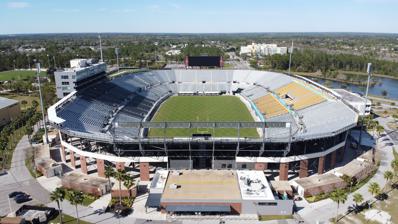
Building: FBC Mortgage Stadium
Country: United States of America
Year built: 2007
American football stadium located near Orlando, Florida "Bounce House" redirects here. For the play structure, see Inflatable castle . FBC Mortgage Stadium " The Bounce House " The stadium in 2020 FBC Mortgage Stadium Location in Florida Show map of Florida FBC Mortgage Stadium Location in the United States Show map of the United States Former names Bright House Networks Stadium (2007–2017) Spectrum Stadium (2017–2020) Bounce House (2007–Present) Location 4465 Knights Victory Way Orlando, Florida 32816 United States Coordinates 28°36′33″N 81°11′33″W / 28.6091°N 81.1924°W / 28.6091; -81.1924 Public transit UCF Transit Center, Owner University of Central Florida Executive suites 24 Capacity 44,206 (2014–present) 45,323 (2007–2009) Record attendance 48,453 (2009) Surface Tifway 419 Bermuda Scoreboard 114 feet (35 m) x 36 feet (11 m) Construction Broke ground March 22, 2006 ; 18 years ago ( 2006-03-22 ) Opened September 15, 2007 ; 17 years ago ( 2007-09-15 ) Renovated 2014–15, 2017 Construction cost $55 million ($83.1 million in 2023 dollars ) Architect 360 Architecture General contractor Wharton-Smith Tenants UCF Knights ( NCAA ) (2007–present) Florida Cup (2017–2018) Orlando Apollos ( AAF ) (2019) Hula Bowl (2022–present) Cure Bowl (2023) FBC Mortgage Stadium (also known as the Bounce House , formerly known as Bright House Networks Stadium and Spectrum Stadium ) is an American football stadium located near Orlando in Orange County, Florida , United States, on the main campus of the University of Central Florida . It is the home field of the UCF Knights of NCAA Division I FBS college football ; also it was home of the now defunct Orlando Apollos during the first and only 2019 season of the Alliance of American Football . The stadium opened in 2007 , replacing Camping World Stadium (then known as the Citrus Bowl) in Downtown Orlando as the home of the Knights, where they had played since their inaugural season in 1979. The steel and brick-clad stadium was designed by 360 Architecture and constructed in 18 months. The stadium was designed for 48,000 capacity when it opened in 2007 and is designed for an expansion to 65,000 seats. The stadium underwent an $8 million renovation following the 2014 season . The Wayne Densch Center for Student-Athlete Leadership was built on the east façade of the stadium, and a party deck was added to the east stands. Since the renovations, its seating capacity is 44,206. The facility has a longtime nickname of The Bounce House , as it was found to be susceptible to considerable shaking when its crowd jumps in unison. Measures were undertaken following the stadium's inaugural season to reduce these effects to ensure safety. To this day, many still point out the movement as it has not improved. On May 31, 2022, FBC Mortgage entered a 10-year, $19.5 million deal with UCF for the naming rights of the stadium beginning July 1, 2022. Location FBC Mortgage Stadium is located on the northeastern edge of UCF's 1,415-acre (573 ha) main campus, which is approximately 13 miles (21 km) northeast of Downtown Orlando, 55 miles (89 km) southwest of Daytona Beach , and 35 miles (56 km) west of the Kennedy Space Center . The stadium's 50-yard-line is lined up with Launch Pad 39A , to symbolize UCF's longstanding partnership with NASA and other space agencies. The stadium is also a part of the Kenneth G. Dixon Athletics Village and is bordered by McCulloch Road on the north side, Knights Plaza on the west side, and Orion Boulevard on the southern and eastern sides. Knights Plaza, part of the Kenneth G. Dixon Athletics Village. To the west in Knights Plaza is the Addition Financial Arena , The Venue , John Euliano Park , and the UCF Track and Soccer Complex . Also located in Knights Plaza are The Towers residence halls , housing 2,000 UCF students, including student-athletes. History From 1979 to 2006, the Knights played their home games at the Citrus Bowl in downtown Orlando. Located about  15 miles (24 km) from UCF's main campus, the stadium is also the home of the Citrus Bowl game , and numerous neutral site games. However, the stadium had been built in 1936 and had fallen into a dilapidated state by the 2000s. School officials were dissatisfied with the poor condition of the facility and lack of revenue generated from games. The stadium's capacity (65,000) was considered too large for the Knights, and the location off-campus was considered a significant factor in the inability to sustain a sizeable student section . When the university approached the city about renovations and new revenue-sharing measures, they were met with resistance. While the city had expressed interest in renovating the Citrus Bowl with or without UCF's support, funding was seriously in doubt. The city was in the planning stages for a new arena , new performing arts center , and "creative village", with stadium renovations seemingly taking less priority. In early 2005, the university abandoned the efforts to renovate the Citrus Bowl, and conducted a feasibility study to construct an on-campus stadium. Along with playing in a modern facility, and generating revenue, additional motivations included drawing more students to the games, a more intimate setting, and establishing game-day traditions on campus. With UCF's main campus one of the largest in the nation , building an on-campus stadium was also seen as a way to grow the university. In December 2005, the UCF Board of Trustees approved the construction of the new on-campus stadium. The facility, initially known as UCF Stadium , was hoped to be ready for the 2006 season. However, construction was delayed due to concerns from local residents regarding potentially falling property values and noise levels from the stadium. Construction broke ground on March 22, 2006. Two months later, it was announced that the Texas Longhorns would be the first opponent for the UCF Knights in the new stadium. The game, the first of three scheduled meetings between the schools, was held September 15, 2007. A sellout crowd of 45,622 saw the Knights put a scare into the Longhorns before falling, 35–32. Panoramic view of Bright House Networks Stadium during its inaugural game in September 2007 Naming rights Exterior of the stadium on its opening day with Bright House Networks logo on the center (white) structure During construction, the stadium's naming rights were sold to cable provider Bright House Networks , naming the facility Bright House Networks Stadium . In 2016, Bright House Networks was acquired by Charter Communications ; in accordance with the company's use of Spectrum as a trade name for its cable services, the facility was renamed Spectrum Stadium in April 2017. This naming rights deal ended in 2020. UCF next attempted to secure a new naming rights deal with RoofClaim.com, a roofing services company. In early 2020, a proposed 15-year, $35-million naming rights deal was drafted, but never finalized. The Florida Legislature put itself in position to hold approval authority for such sponsorships valued at over $1 million, while the state's insurance industry lobbied against the agreement due to RoofClaim's business practices. Political pressure terminated a similar naming rights deal the company had briefly secured with Florida Atlantic University for that school's basketball arena . Anticipating being unable to secure a stadium naming rights deal, UCF Athletics announced on August 5, 2020, that the stadium would officially be named the "Bounce House" for the 2020 football season . Entering the 2021 football season , the stadium was still officially known by that name, while a potential naming rights deal with 3MG Roofing seemingly fell through. A deal was struck between UCF and FBC Mortgage on May 31, 2022, renaming the stadium to FBC Mortgage Stadium with a 10-year, $19.5 million contract. Nickname 2017 AAC Championship The stadium's nickname is the "Bounce House" . The stadium vibrates and shakes when fans jump in unison, most notably when the song " Kernkraft 400 " by Zombie Nation is played. The bouncing effect was noticed early on, and shortly after the stadium opened in 2007, some people started calling the facility "The Trampoline", a nickname that ultimately failed to gain traction. The more trendy nickname "Bounce House" soon became popular, very loosely derived from "Bright House [ Networks Stadium ]" (the official name at the time). For a brief time in 2020–2021, the stadium was officially named Bounce House, while the university was negotiating a new naming rights deal. While many fans like the bouncing effect, some are uneasy with the bouncing. Stadium officials claimed the stadium was structurally sound, and an independent contractor confirmed that the bouncing would neither damage the stadium nor shorten its expected 50–year useful life. Still, a project was undertaken prior to the 2008 season to reinforce the stadium superstructure and mitigate the bouncing effect. While the bouncing has been greatly reduced by the stadium reinforcements, it is still noticeable—sometimes enough to shake television cameras during games. For the 2010 Conference USA Football Championship Game , ESPN set up a camera position outside of the stadium to eliminate camera bounce caused by fans. Drinking fountain controversy The stadium was originally built without drinking fountains . The university argued that the building code used when the stadium was designed and approved did not require the installation of drinking fountains. However, this claim turned out to be incorrect because the 2004 Florida building code (in effect in 2005, when the UCF Board of Trustees approved the stadium design) mandated that stadiums and other public arenas must have one water fountain for every 1,000 seats, or half that number of fountains if water was also available for sale. During the inaugural game against Texas, vendors ran out of water at halftime, leading to the hospitalization of 18 people for heat exhaustion. In order to correct the issue, UCF provided a free bottle of water to each person at the next game and immediately began work to install at least 50 drinking fountains throughout the stadium in order to comply with the 2004 building code requirement. 2018–present The short-lived Alliance of American Football (AAF) included the Orlando Apollos as one of its franchises with the Apollos playing at Spectrum Stadium during its inaugural 2019 season. The AAF folded in April 2019 with its first season incomplete; the University of Central Florida had failed to invoice the AAF for the lease of its stadium facilities or expenses for staff, leading media to speculate that UCF had lost more than $1 million of revenue from the deal. Just over two weeks before the 2019 UCF football season opener, the UCF athletic department announced that the entire season-ticket allotment was sold out for the first time in school history. In addition, they created a formal waiting list for season tickets, also for the first time. In the press release, then-UCF athletic director Danny White teased a possible expansion of the stadium in the near future if ticket demand remains high. The stadium has taken over as host of the Hula Bowl since 2022 due to Aloha Stadium being closed for renovations. It hosted the 2023 Cure Bowl . Through the 2024 season, UCF has compiled an overall record at the stadium of 85–30 (.739), including 4–0 in conference championship games. Since 2014, UCF has completed five seasons undefeated at home at the stadium. They have hosted both College GameDay and Big Noon Kickoff . During the first few years of the stadium's use, under then-head coach George O'Leary , the Knights frequently wore gold home jerseys, with gold field markings prominent. This despite the team changing its nickname in 2007 from "Golden Knights" (1993–2006) back to simply "Knights" (1979–1992) as they moved into the new stadium. After O'Leary's departure, the Knights have largely eschewed gold jerseys in favor of various combinations of black and white home jerseys, with occasional gold accents. Expansion and upgrades Renovations The post-renovation stadium in February 2020 The stadium was designed for a planned expansion to 65,000 seats with a third upper deck row. UCF planned to begin this effort by expanding the Roth Tower with more suites and club seating, and also adding an additional 10,000 seats in a third level on the east side of the stadium, increasing the stadium's capacity to 56,000. The capacity for the 2015 season dropped by 1,117 seats when UCF removed seats on the east sidelines to construct the "Carl Black and Gold Cabana," which includes a bar, catered barbecue, and padded seats above the bar. In 2017, private field-level cabanas were erected in the south endzone, adjacent to the new J. & J. Rosengren Lounge. In 2018, additional field-level cabanas were added to the north endzone, as well as Loge cabana tables along the top rim of the grandstands. In 2016, UCF removed its original scoreboard, located at the north end of the stadium, and replaced it with a full LED scoreboard measuring 114 by 36 feet (35 m × 11 m). One year later, UCF replaced the stadium's original auxiliary scoreboard, located at the south end of the stadium, and replaced it with a ribbon board that measures approximately 7 by 199 feet (2.1 m × 60.7 m). In 2017, the university sued the architects and contractors that designed and constructed the stadium. Cited in the lawsuit were claims of "defects and deficiencies" which ostensibly led to "premature wear of the steel," as well as visible rust issues. The then-Spectrum Stadium press box with "2017 National Champions" signage At their spring game in 2018, UCF unveiled signage on Roth Tower to commemorate the football program's conference championships , New Year's Six / BCS bowl wins, and their National Championship for the 2017 season . On March 23, 2023 renovations plans to the stadium were revealed to the public. AECOM was selected as its architect and Barton Malow as the construction manager. Roth Tower's $90 million expansion and makeover were approved by the UCF Board of Trustees on March 29, 2024. The tower is expected to be completed by 2026. Attendance records Cincinnati at UCF, ESPN College GameDay Prime Time The highest attendance for games played at FBC Mortgage Stadium against the Knights have included rival South Florida , Cincinnati , and Miami . The Knights largest home crowd at FBC Mortgage Stadium occurred in stadium's third season (2009) against in-state foe Miami (48,543). That is in contrast with UCF's largest all-time home crowd (51,978), which occurred at the 2005 C-USA Championship , when the team was still playing downtown at the Citrus Bowl , and UCF's largest-ever game crowd (109,295) at Michigan in 2016 . The smallest crowd (8,874) came in 2020 against Tulsa , during COVID-19 restrictions . Rank Attendance Date Game result Notes 1 48,453 October 17, 2009 9 Miami 27 , UCF 7 2 47,795 November 17, 2018 11 UCF 38 , 24 Cincinnati 13 Rivalry ; College GameDay 3 47,605 September 28, 2013 12 South Carolina 28 , UCF 25 4 47,129 November 24, 2017 15 UCF 49 , 22 South Florida 42 War on I-4 5 46,805 September 6, 2008 17 South Florida 31 , UCF 24 War on I-4 6 46,103 November 3, 2007 UCF 47 , Marshall 13 Homecoming 7 45,952 November 29, 2013 17 UCF 23 , South Florida 20 War on I-4 8 45,702 September 28, 2024 Colorado 48 , UCF 21 Big Noon Kickoff 9 45,671 September 10, 2011 UCF 30 , Boston College 3 10 45,622 September 15, 2007 6 Texas 35 , UCF 32 Inaugural game 11 45,510 October 20, 2007 UCF 44 , Tulsa 23 11 45,510 September 14, 2019 UCF 45 , Stanford 27 13 45,216 November 29, 2019 UCF 34 , South Florida 7 War on I-4 14 44,904 September 29, 2018 13 UCF 45 , Pittsburgh 14 15 44,813 November 19, 2022 Navy 17 , 20 UCF 14 Postseason / bowl games Rank Attendance Date Game result Notes 1 45,176 December 1, 2018 8 UCF 56 , Memphis 41 AAC Championship Game 2 44,128 December 1, 2007 UCF 44 , Tulsa 25 C-USA Championship Game 3 41,433 December 2, 2017 12 UCF 62 , 16 Memphis 55 (2OT) AAC Championship Game 4 41,045 December 4, 2010 UCF 17 , SMU 7 C-USA Championship Game 5 11,121 December 16, 2023 Appalachian State 23 , Miami 9 2023 Cure Bowl Space Game Since 2017, the UCF Knights have traditionally set aside one home game at FBC Mortgage Stadium to celebrate the university's ties to NASA , the nearby Kennedy Space Center , and the foundation/governance of the Florida Space Institute . During the planning stages of the university, the school was even nicknamed "Space U". Dubbed the " Space Game", players wear special uniforms and helmets with space-themed designs and logos. Uniforms may include a replica mission patch , constellations , names of astronauts , and other images and graphics related to space exploration. The 2018 Space Game marked the first appearance of the Citronaut logo on UCF's football uniform. The Citronaut was the university's first sports mascot when the school was known as Florida Technological University (FTU). As well as legacy colorways which incorporates blue. Just hours before the 2020 Space Game, a SpaceX Falcon 9 rocket launch took place, which was visible from the stadium. The 2022 Space Game was also the milestone 100th UCF home game played at FBC Mortgage Stadium. Through 2024, the Knights are 8–0 in the "Space Game". On multiple occasions, UCF's space-themed uniforms/helmets have been voted and recognized as among the best in all of college football. Season Day Date Game result Attendance Special Uniform Theme / Notes Ref 2017 Saturday October 14 22 UCF 63 , ECU 21 40,287 Pegasus patch 2018 Thursday November 1 9 UCF 52 , Temple 40 41,153 First appearance of the Citronaut 2019 Saturday November 2 UCF 44 , Houston 29 41,361 Hand-painted Moon helmet 2020 Saturday October 24 UCF 51 , Tulane 34 9,148 Orion spacecraft blueprints 2021 Friday October 22 UCF 24 , Memphis 7 39,328 40th anniversary of Space Shuttle program 2022 Thursday October 13 UCF 70 , Temple 13 41,729 Spitzer Space Telescope , Exoplanet exploration 2023 Saturday November 11 UCF 45 , 15 Oklahoma State 3 44,046 " Canaveral " blue jerseys and trousers 2024 Saturday November 2 UCF 56 , Arizona 12 42,110 Orion , Pegasus , Lunar regolith , Artemis SLS booster See also Florida portal College football portal Greater Orlando History of the University of Central Florida List of NCAA Division I FBS football stadiums List of American football stadiums by capacity Lists of stadiums Notes